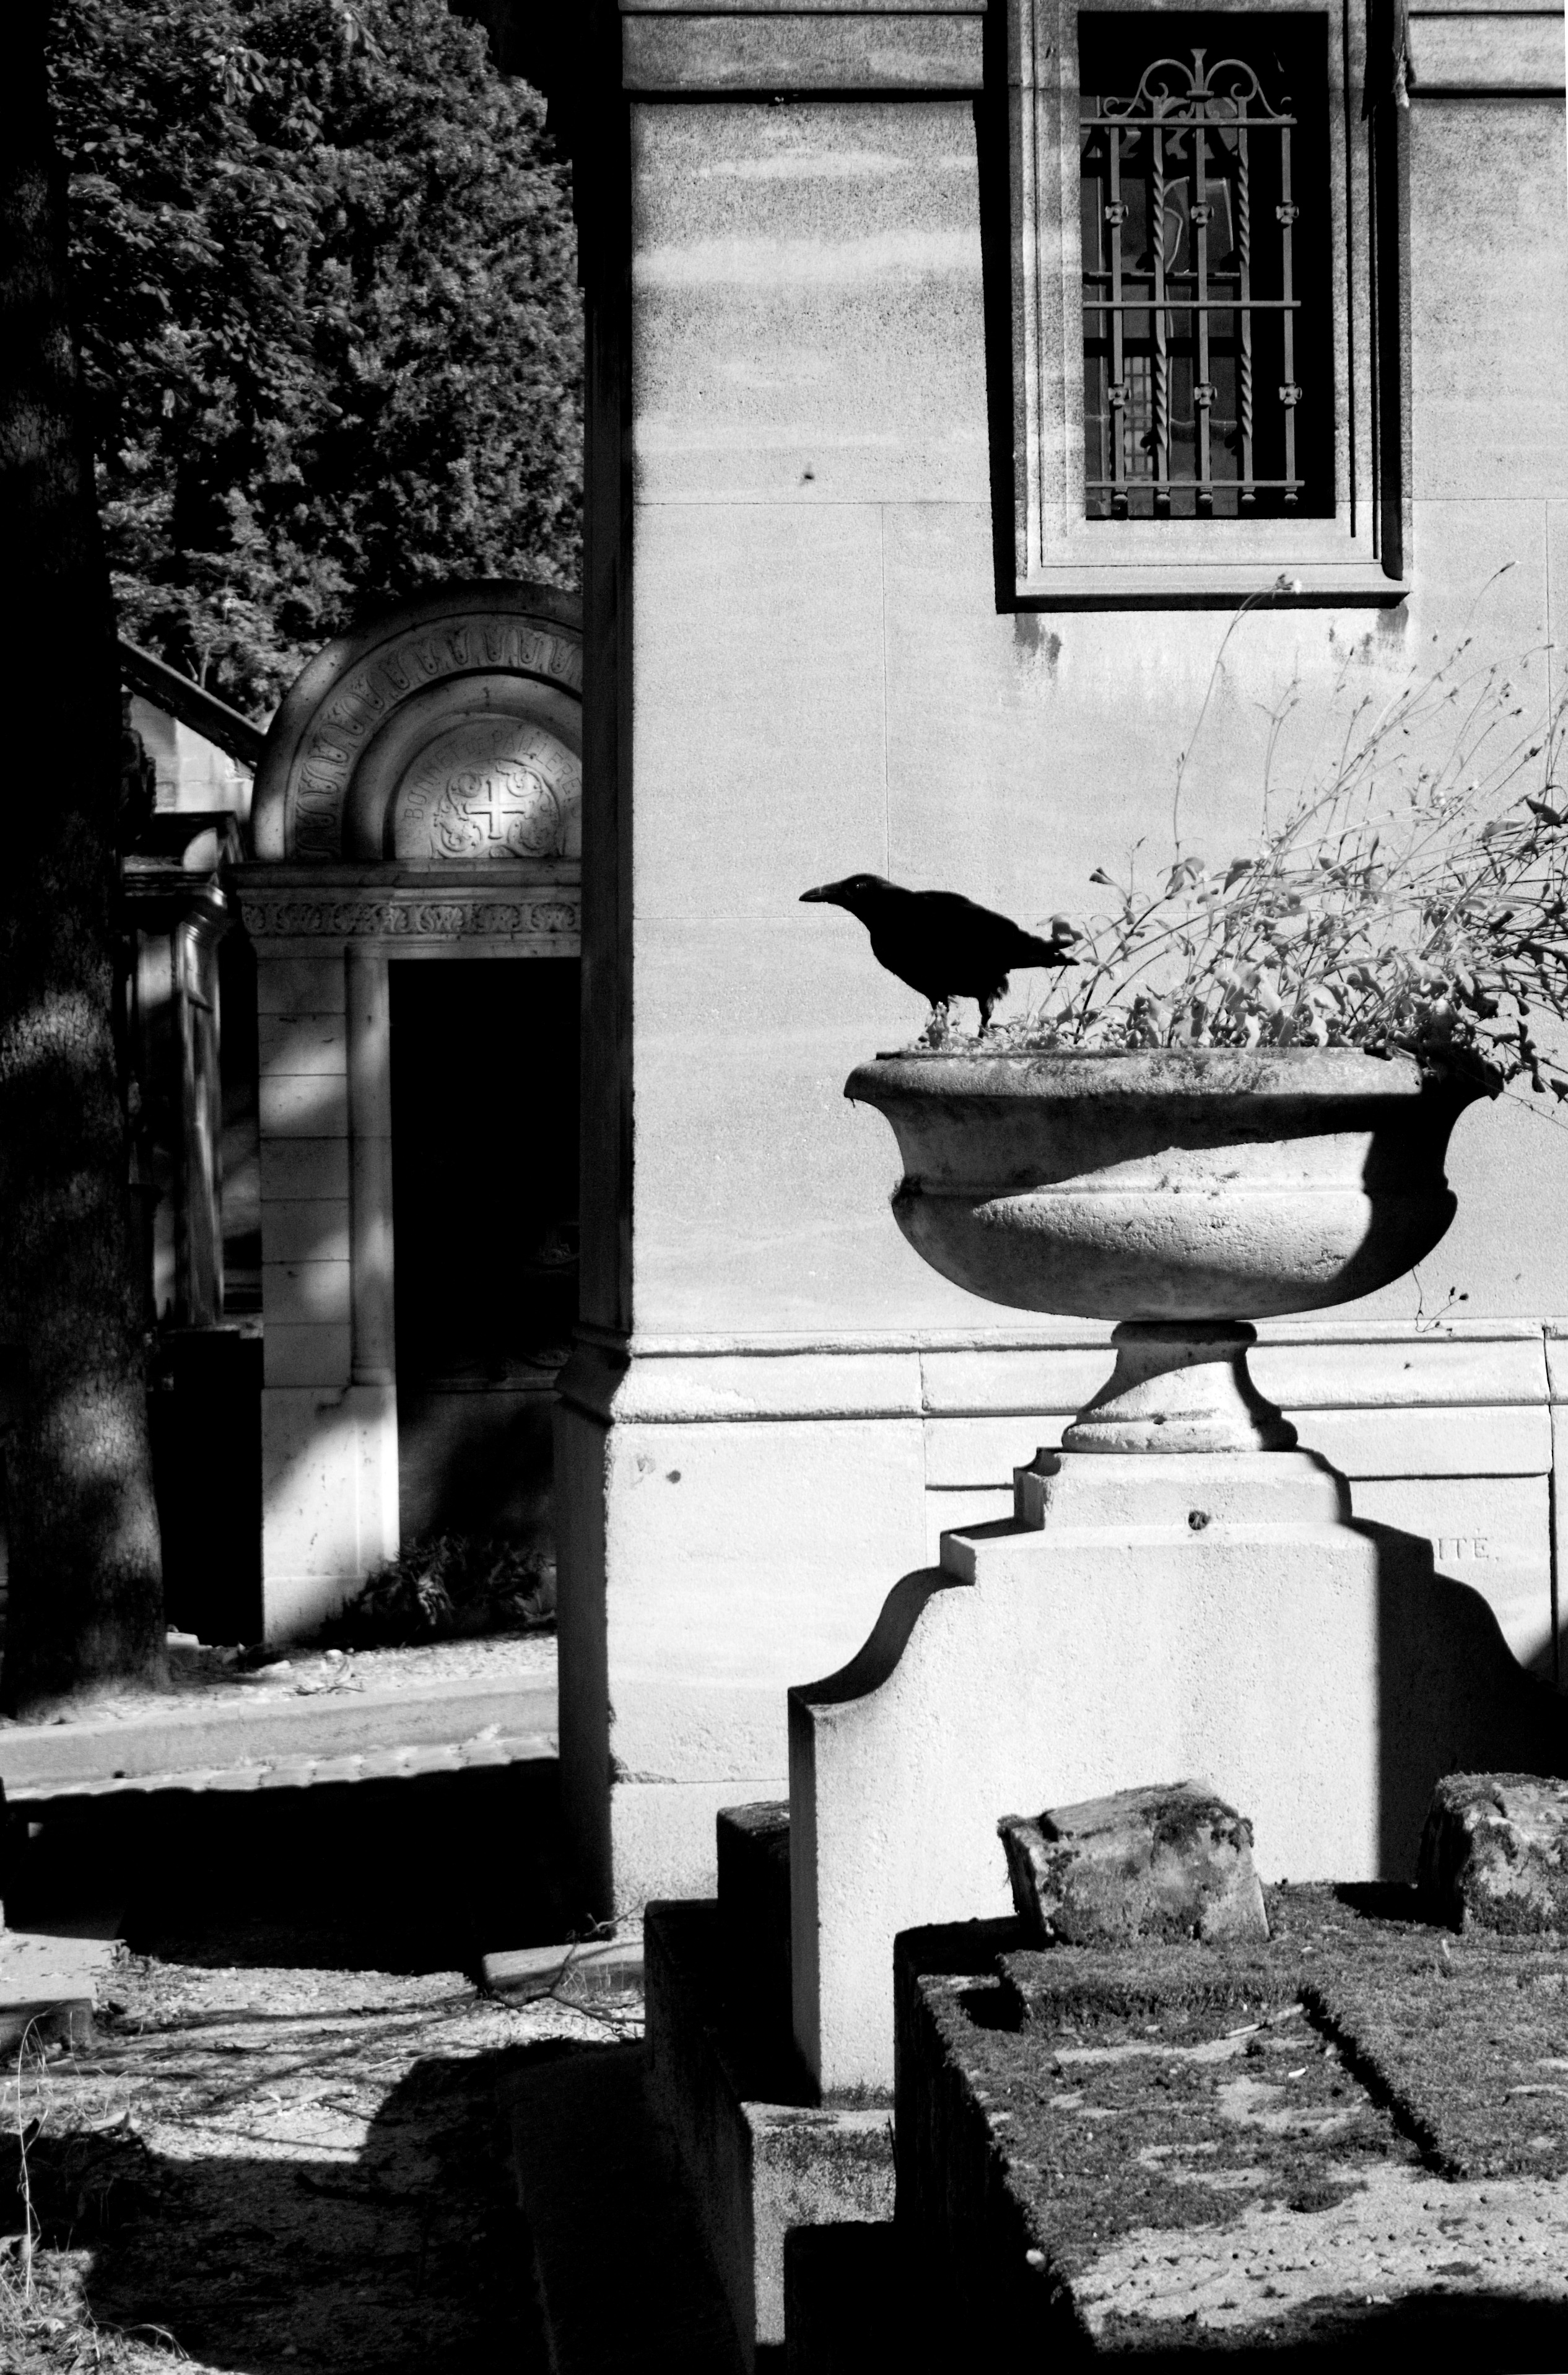
black and white, road, white, street, photography, house, window, wall, darkness, black, monochrome, infrastructure, photograph, image, shape, monochrome photography, film noir